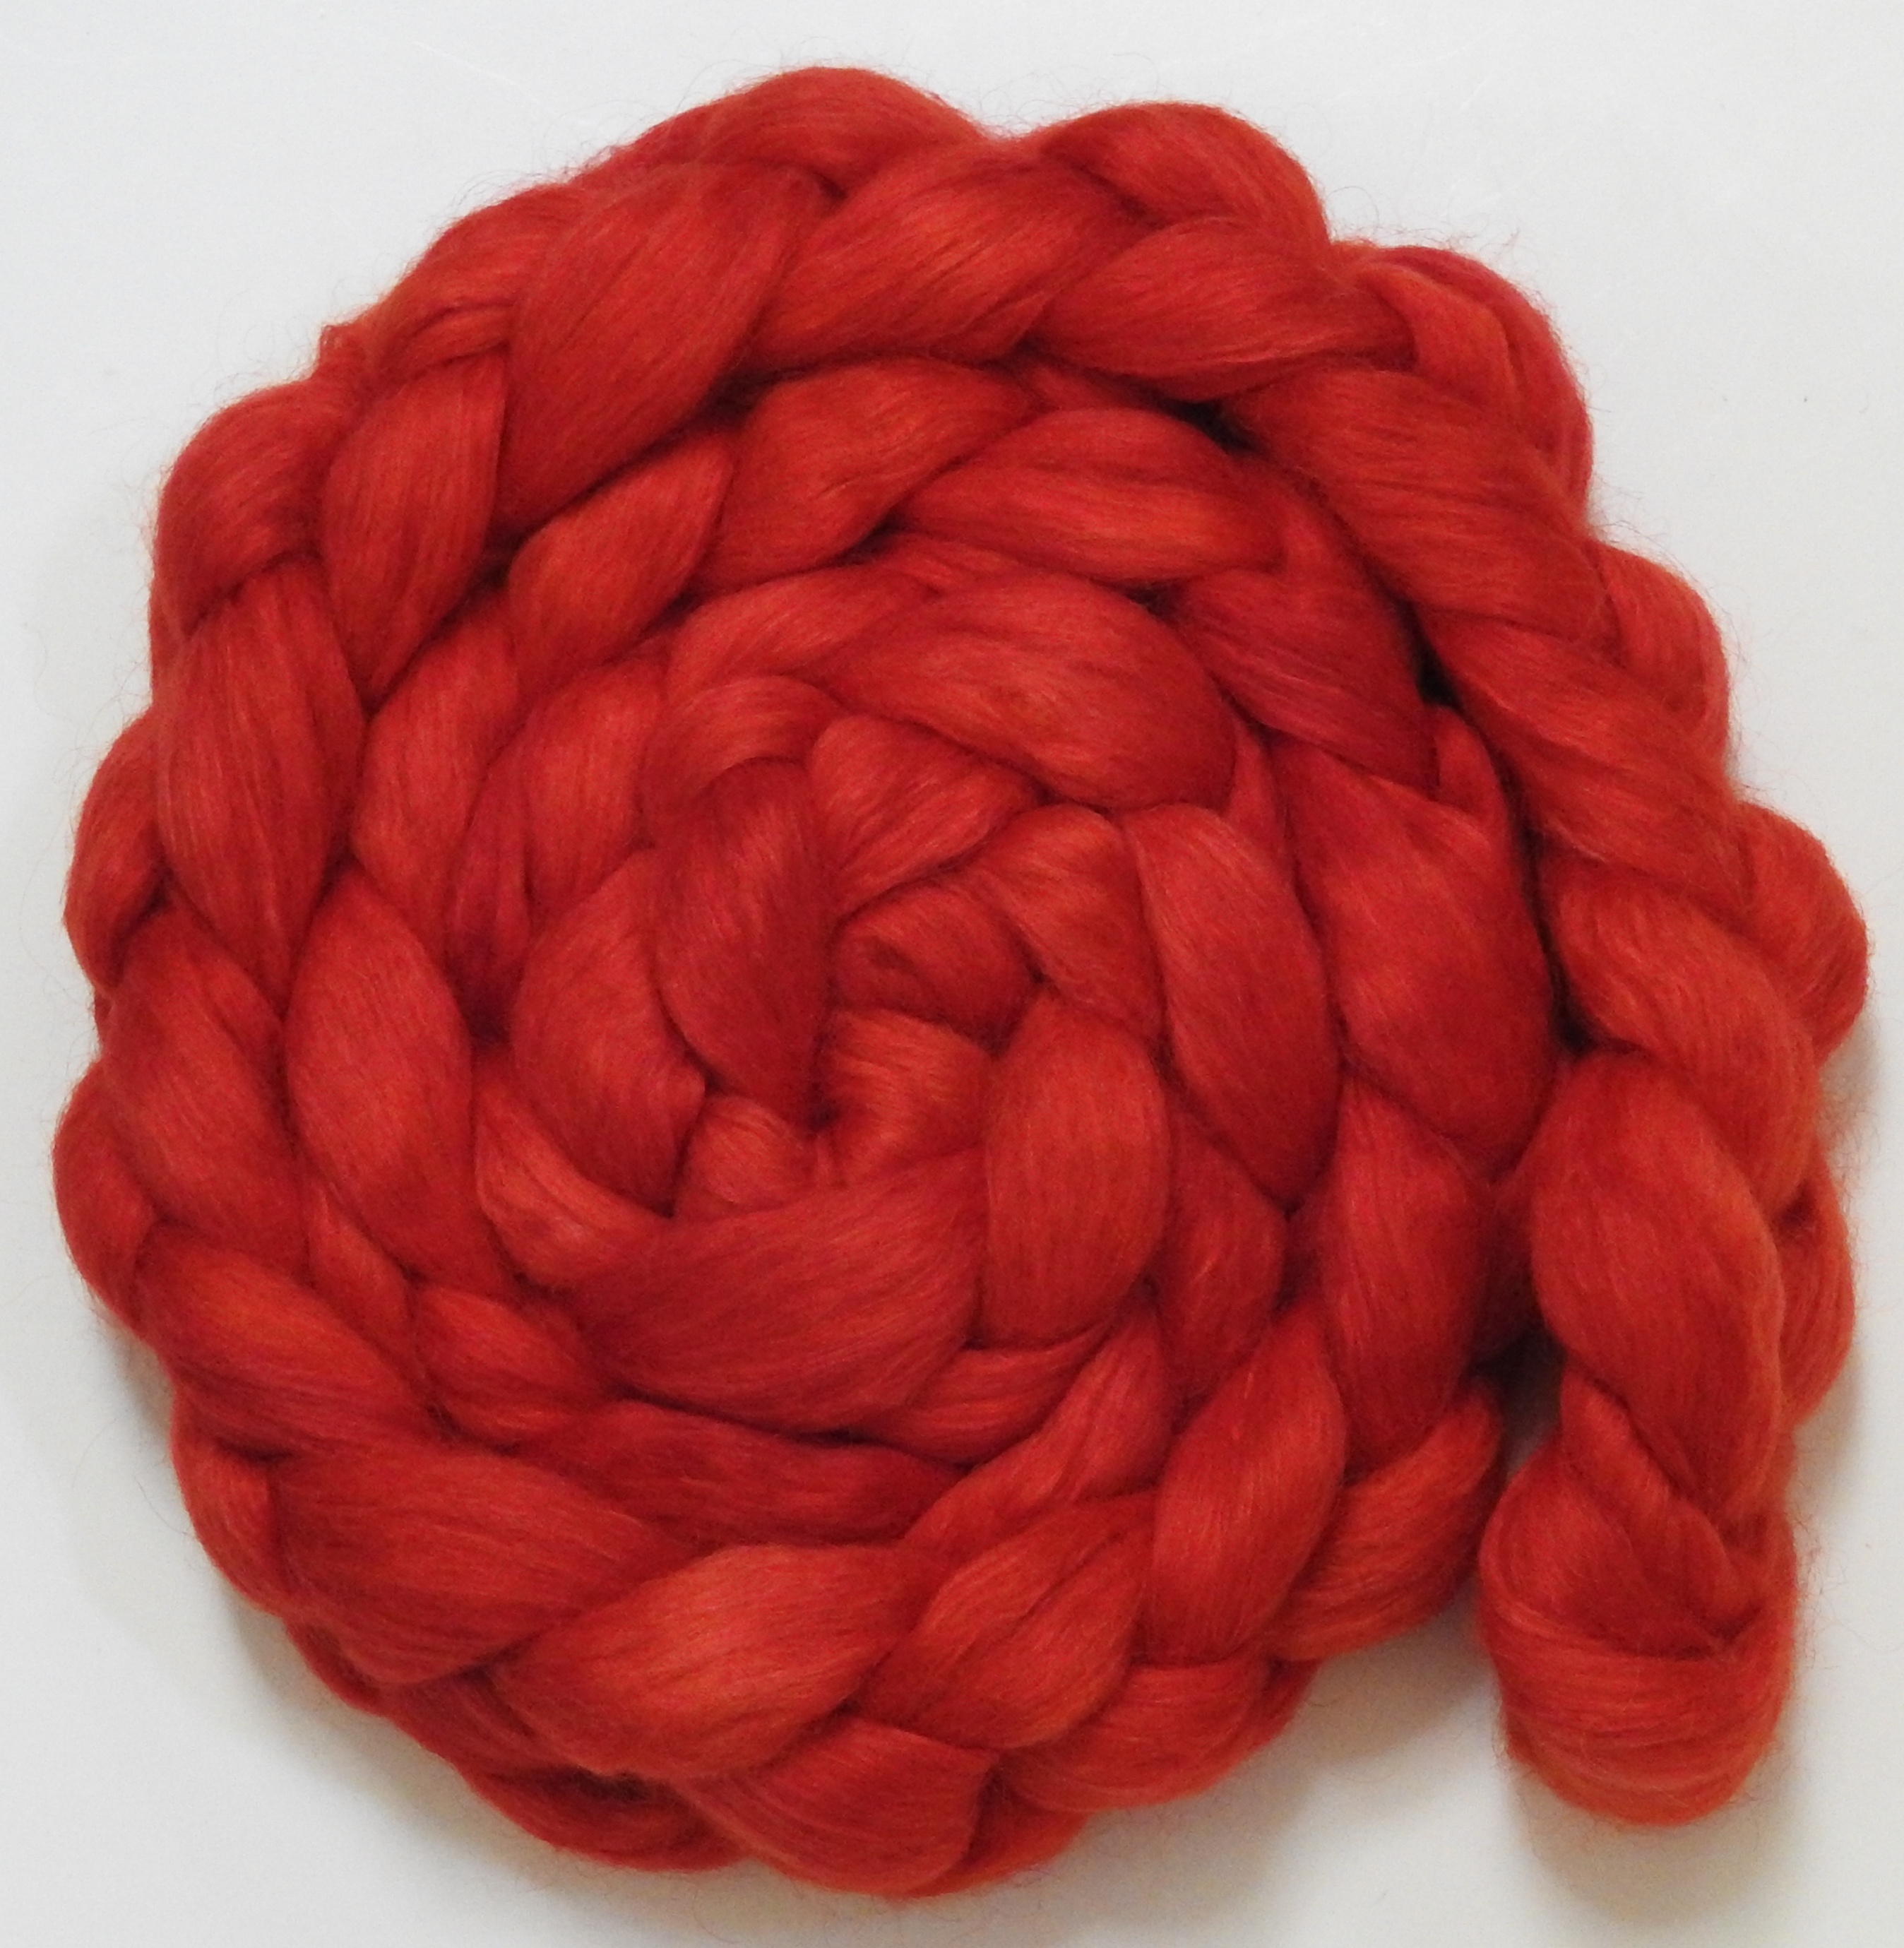
Tomato (5.7 oz) - Batt in a Braid #52- Wensleydale/ Mulberry silk/ Polwarth (60/25/15)
This is a Batt in a Braid: this series is a set of custom-designed blends made to be as complex as batts, but in "braid" form - hence the name :-) It's easier to remember by number than by a whole string of ingredients ... This is Batt in a Braid #52: Wensleydale/ Mulberry silk/ Polwarth (60/25/15) I take great care to make sure that dye is sufficiently exhausted and heat set the fibers so there is minimal to no run-off. However, due to differences in water across the globe, what runs clear for me may bleed a little for you. Please take care to hand wash your finished item in cool water and lay flat to dry. I also make every attempt possible to use a photograph that is as true as possible to the real color. Monitor settings may vary.
Brand: Inglenook Fibers
Category: Arts & Entertainment > Hobbies & Creative Arts > Arts & Crafts > Art & Crafting Materials > Crafting Fibers > Unspun Fiber > Batt Fiber